Meighan Simmons

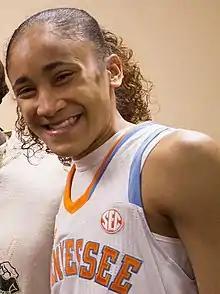

Meighan Sharee Simmons (born January 25, 1992) is a professional basketball Guard. She was selected in the third round of the 2014 WNBA draft, 26th overall. Meighan was born in Cibolo, Texas and attended the University of Tennessee. She was nicknamed "Speedy" by legendary Tennessee Women's Basketball coach Pat Summitt. She played overseas in Romania in 2015 for ICIM Arad leading the team in scoring with 16.4 points per game and averaged almost 4 assists and 4 rebounds as well, shooting 55% from the floor and 36% from 3 point range.